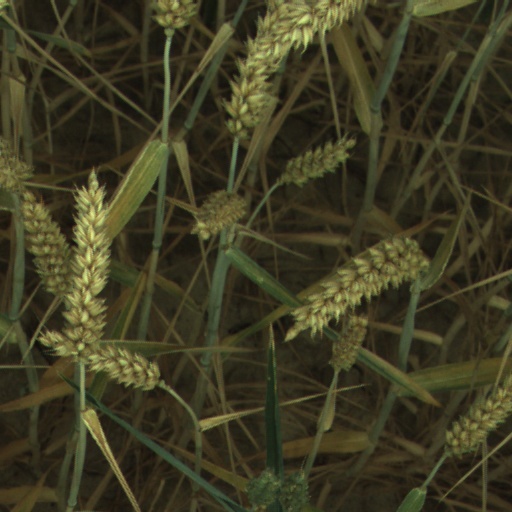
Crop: wheat